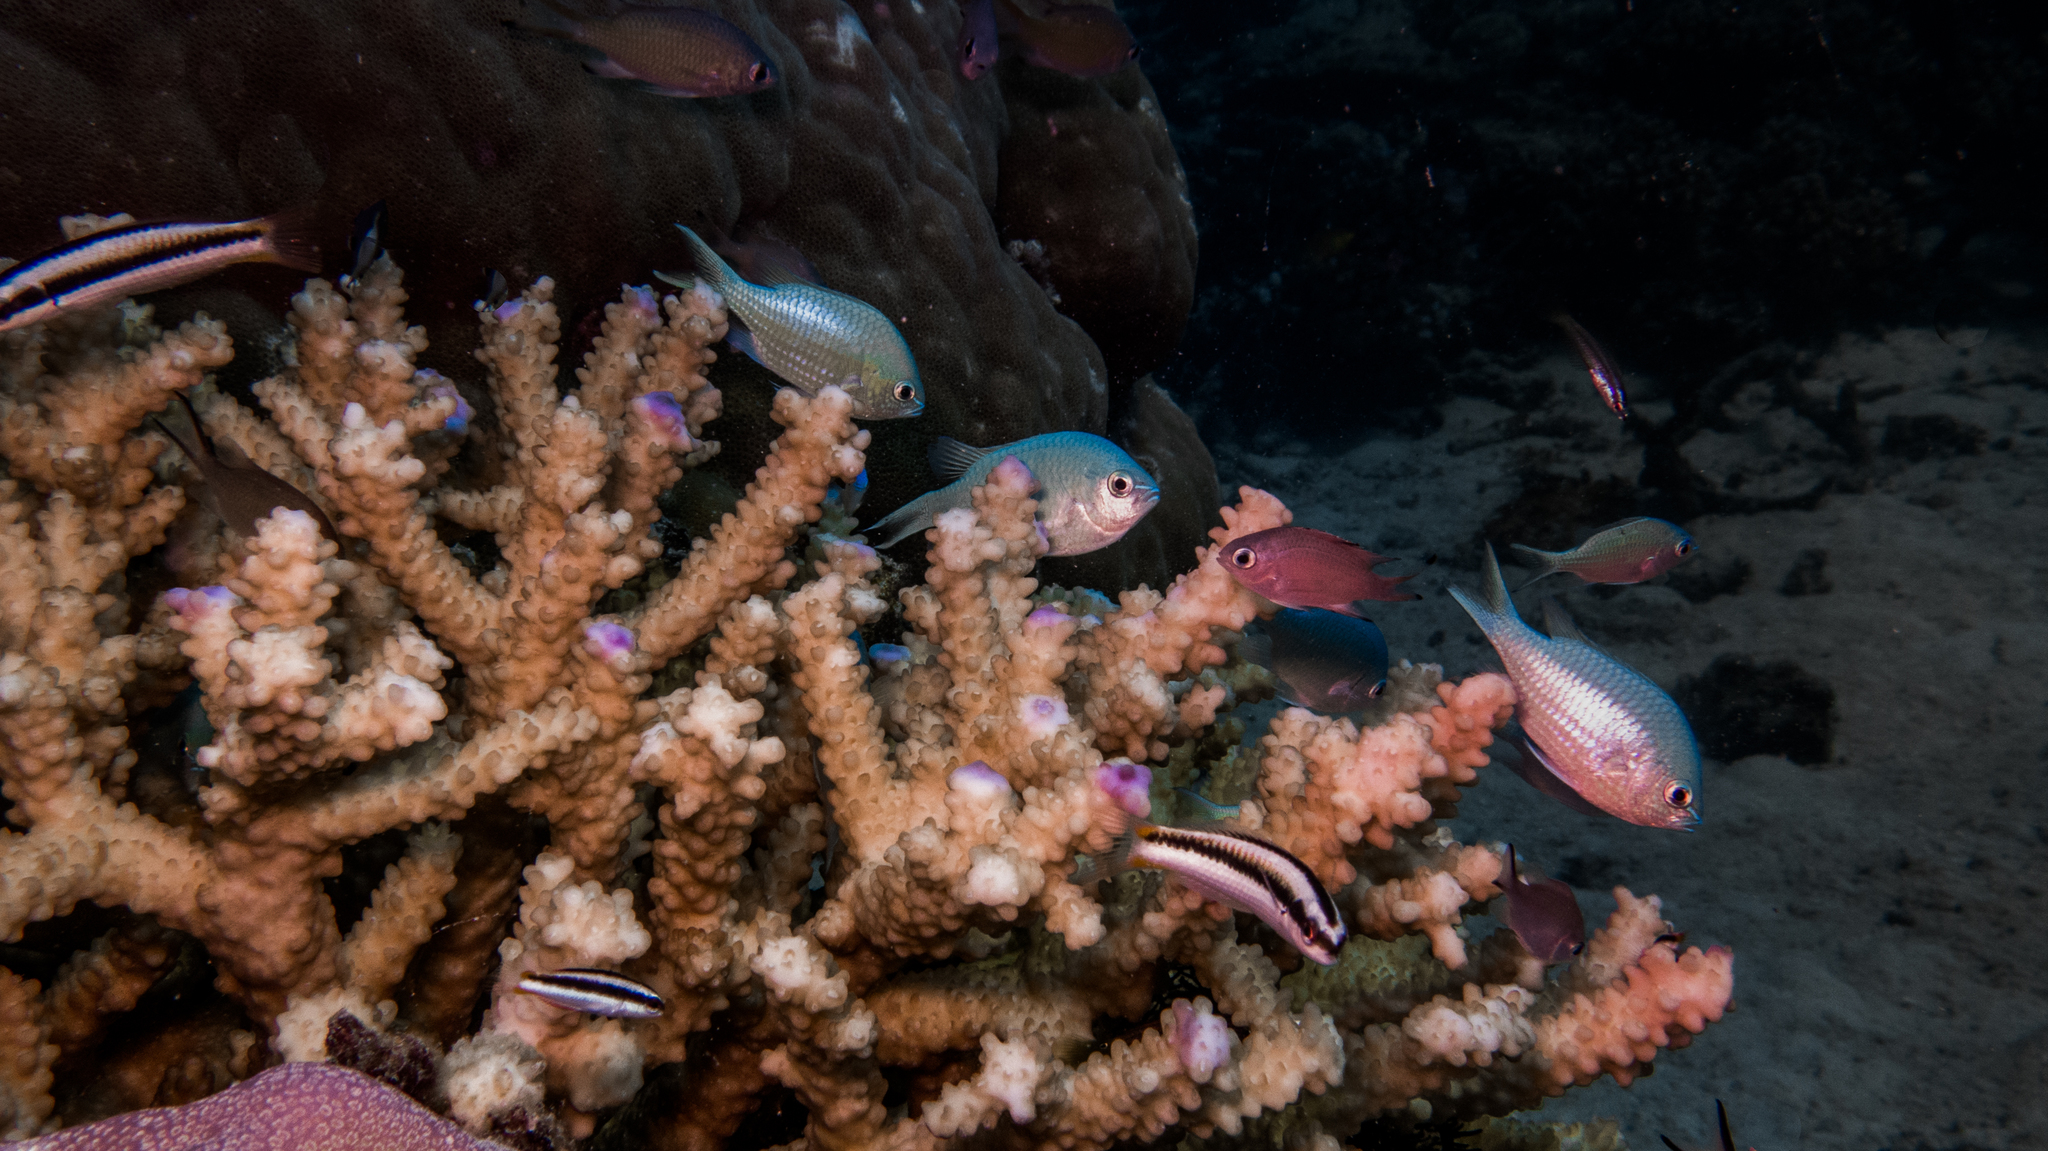
Chromis viridis (Blue-green Chromis)